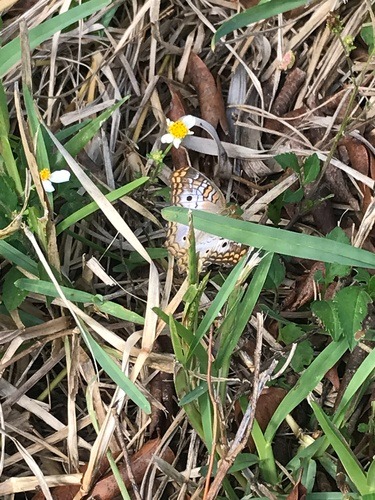
Scientific name: Anartia jatrophae
Common name: White peacock
Family: Nymphalidae
Order: Lepidoptera
Pollinator type: Primary pollinator
Habitat: Gardens, parks, and open areas
Geographic range: Southern United States to Argentina
Conservation status: Least Concern